Fluorescent tag

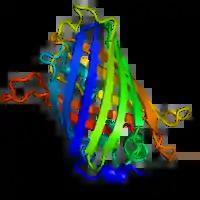
GFP structure

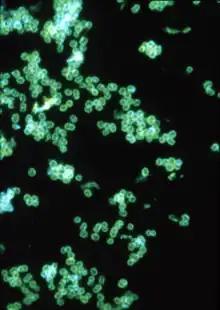
In a direct fluorescent antibody test, antibodies have been chemically linked to a fluorescent dye

Of the various methods of labeling biomolecules, fluorescent labels are advantageous in that they are highly sensitive even at low concentration and non-destructive to the target molecule folding and function.